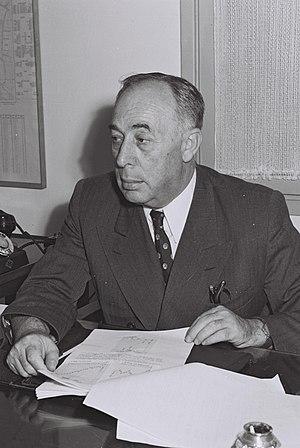
Les élections législatives israéliennes ont eu lieu de manière anticipée le 26 juillet 1955, en Israël. Le seuil électoral est de 1 %.
Les élections législatives pour la deuxième Knesset ont eu lieu en Israël de manière anticipée le 30 juillet 1951. Le taux de participation fut de 74,3 %. Le seuil électoral est de 1 %.